Fine art

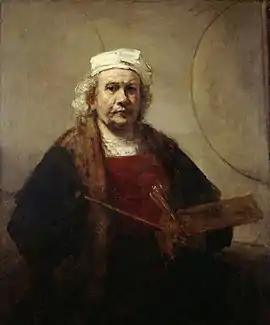
"Self-Portrait with Two Circles" by Rembrandt, c.1665–1669. Kenwood House, London

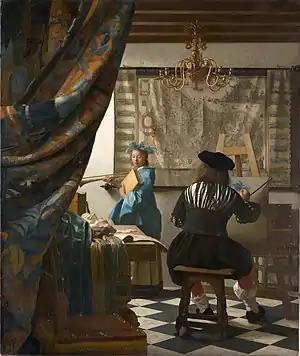
"The Art of Painting"; by Johannes Vermeer; 1666–1668; oil on canvas; 1.3 × 1.1 m; Kunsthistorisches Museum (Vienna, Austria)

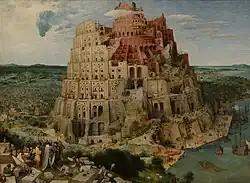
" The Tower of Babel"; by Pieter Bruegel the Elder; 1563; oil on panel: 1.14 × 1.55 m; Kunsthistorisches Museum

In European academic traditions, fine art (or, fine arts) is made primarily for aesthetics or creative expression, distinguishing it from popular art, decorative art or applied art, which also either serve some practical function (such as pottery or most metalwork) or is generally of limited artistic quality in order to appeal to the masses. In the aesthetic theories developed in the Italian Renaissance, the highest art was that which allowed the full expression and display of the artist's imagination, unrestricted by any of the practical considerations involved in, say, making and decorating a teapot. It was also considered important that making the artwork did not involve dividing the work between different individuals with specialized skills, as might be necessary with a piece of furniture, for example. Even within the fine arts, there was a hierarchy of genres based on the amount of creative imagination required, with history painting placed higher than still life.